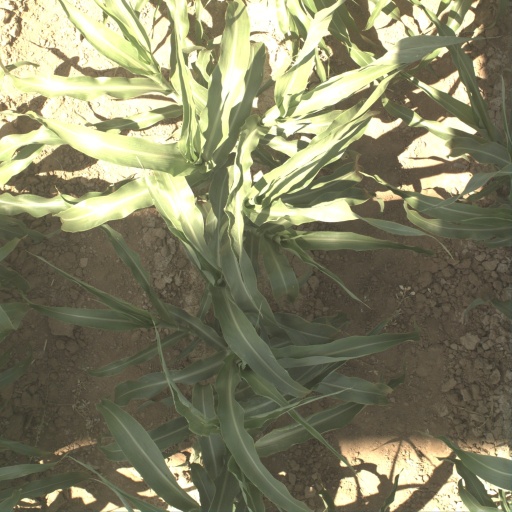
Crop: sorghum